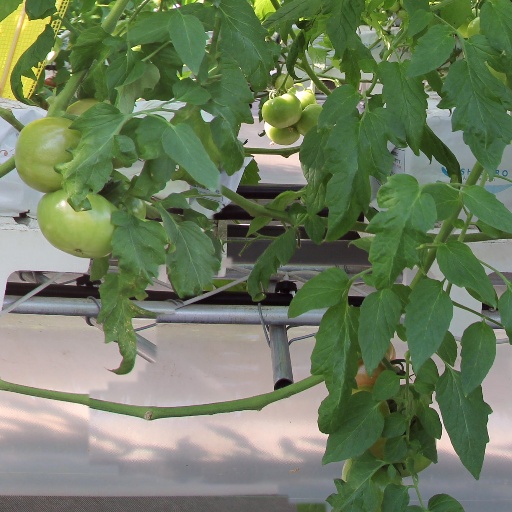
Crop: tomato